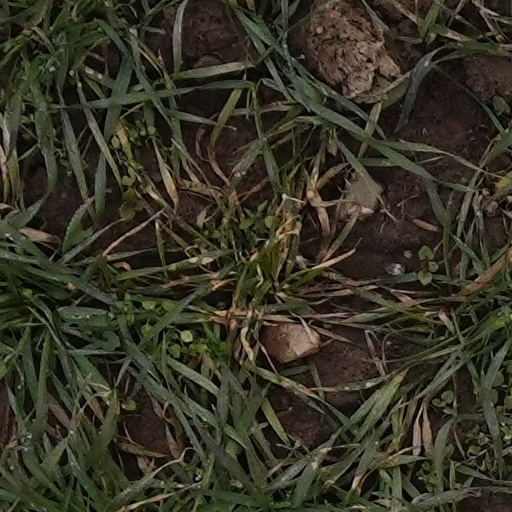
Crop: wheat